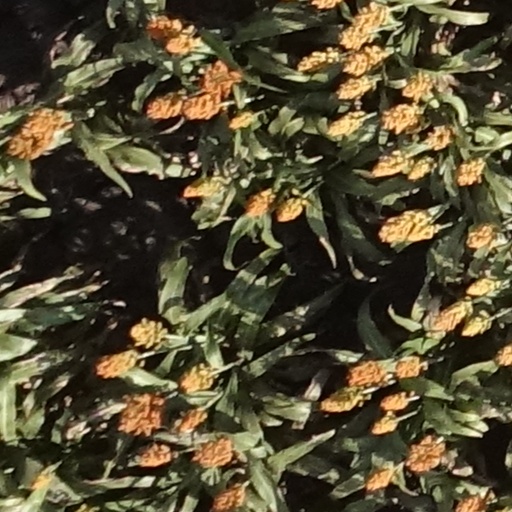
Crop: sorghum